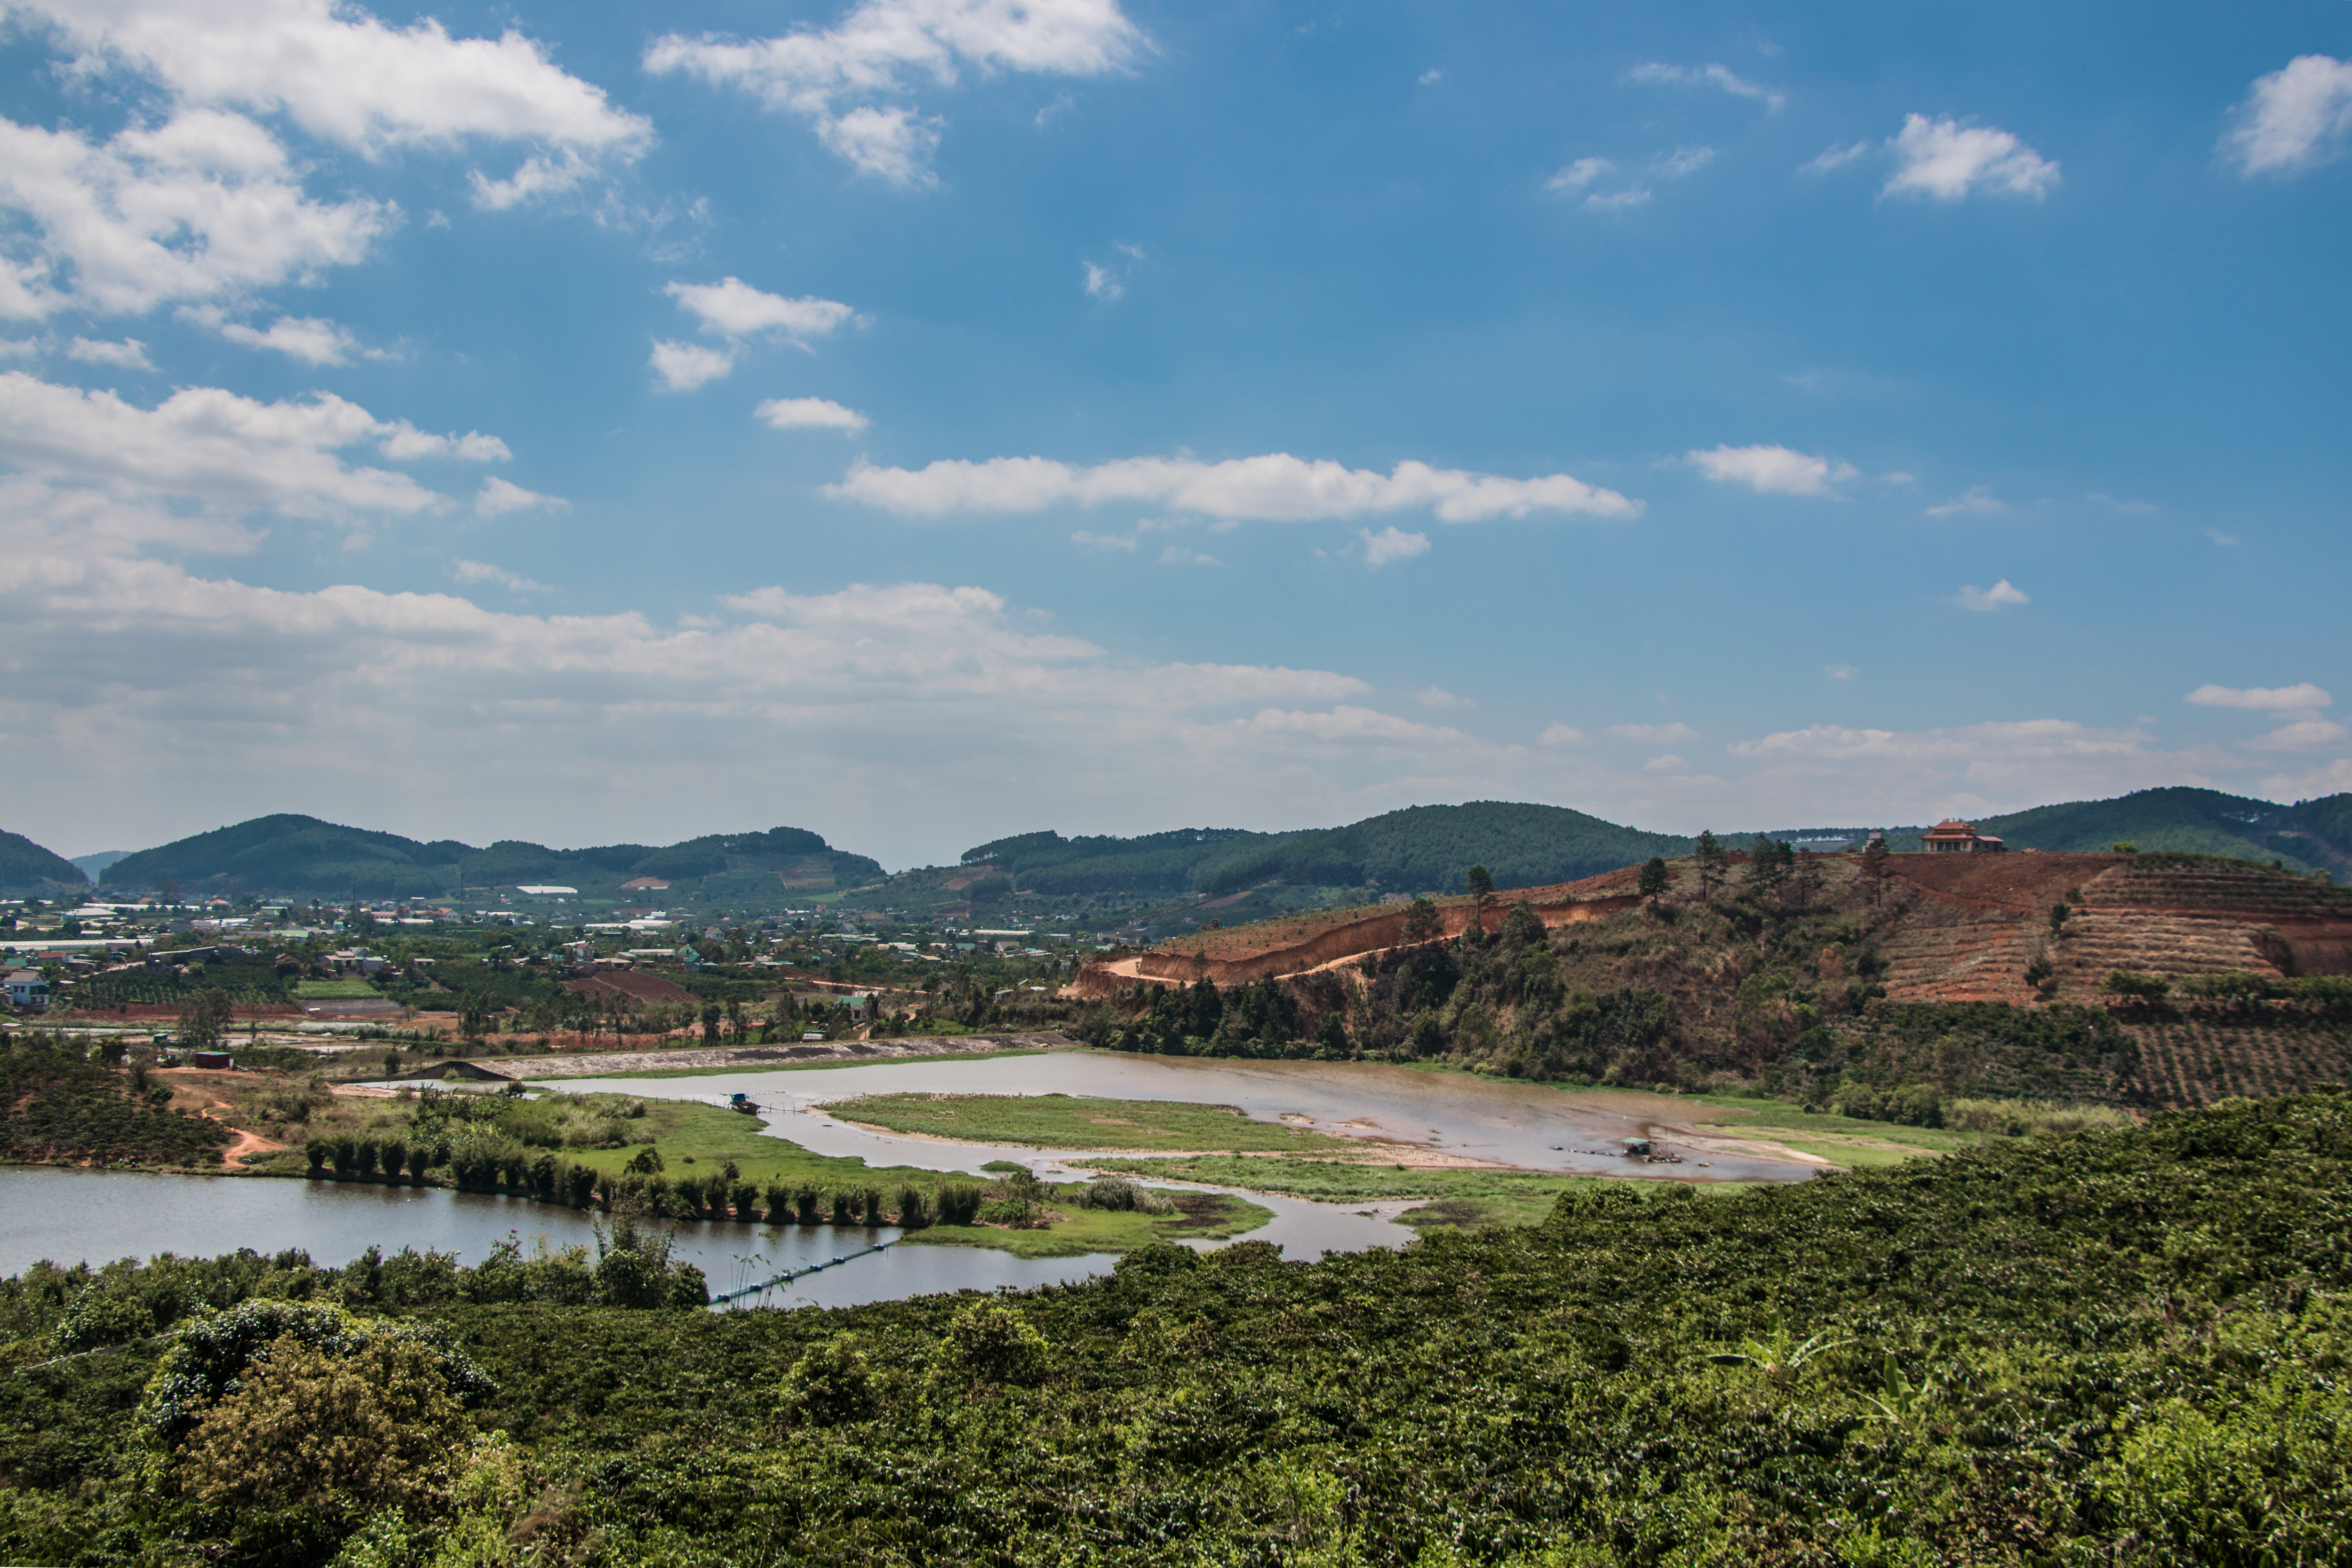
nature, plant, tree, sky, sunlight, landscape, highland, cloud, reservoir, water resources, hill, rural area, loch, horizon, mountain, hill station, river, field, lake, plain, mount scenery, bank, village, wetland, meteorological phenomenon, plateau, fell, coast, floodplain